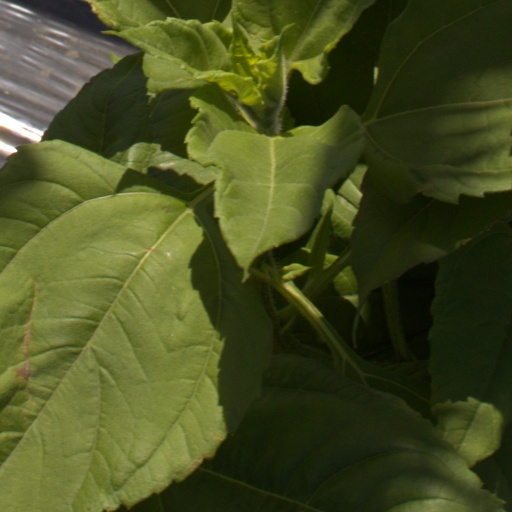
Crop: Jerusalem artichoke